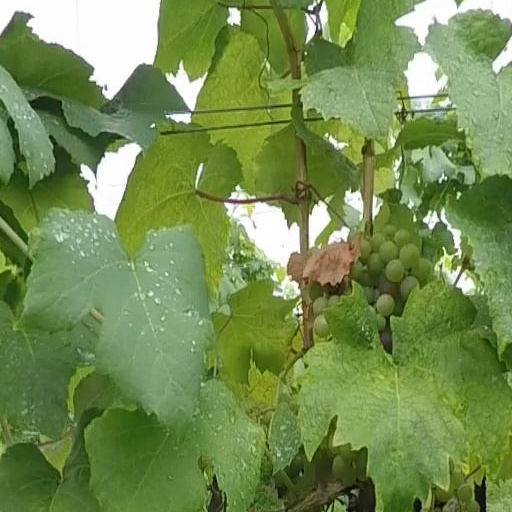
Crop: grape